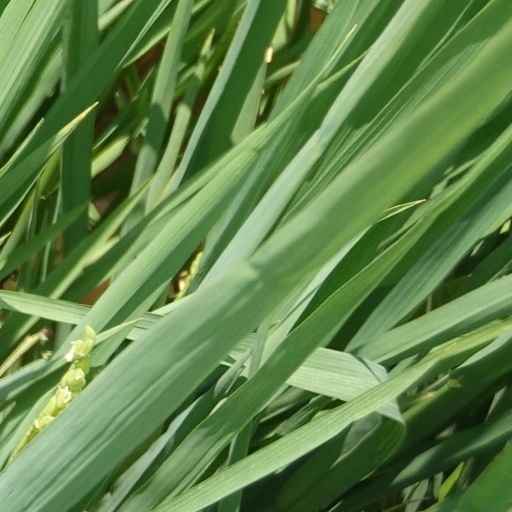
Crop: rice